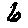
Label: 6